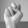
ASL letter: N